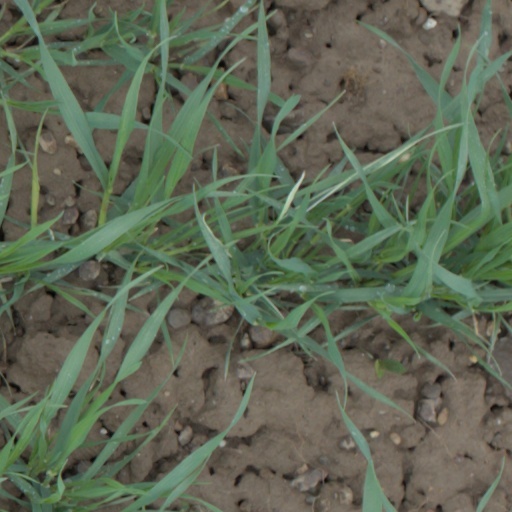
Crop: wheat